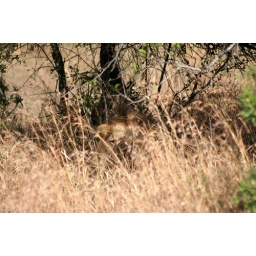
male African lion in the grass